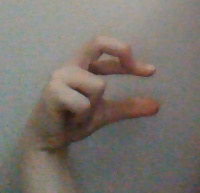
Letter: thal